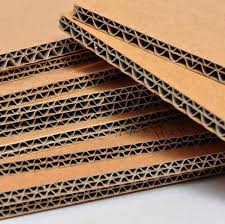
Waste category: cardboard